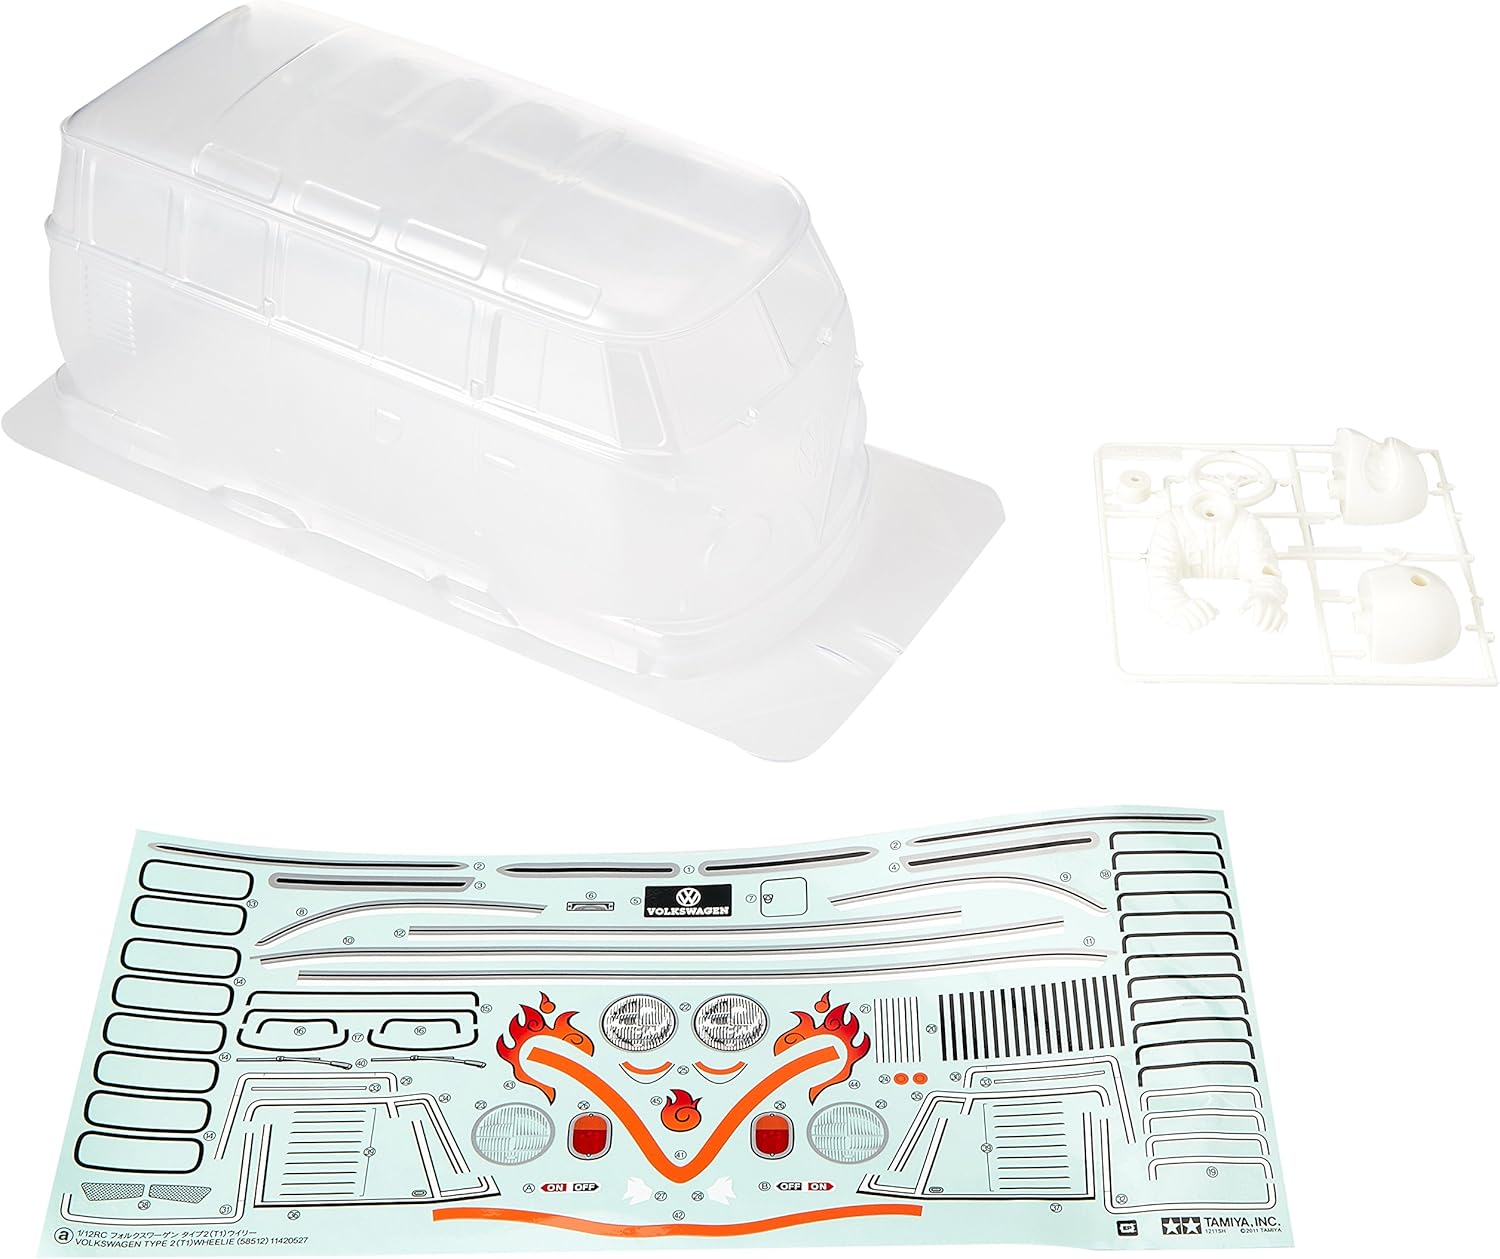
TAMIYA 51475-000 300051475 - Body Kit VW T1 Bus Wheelie WR02 Chassis
Category: Toys & Games
Body kit VW T1 Bus Wheelie 300051475 for WR02 chassis. Warning: not suitable for children under 14 years.
Features: Lexan | Includes stickers and attachments